Apatosaurus

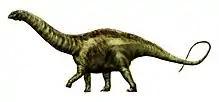
Artistic interpretation of "A. louisae"

The limb bones are also very robust. Within Apatosaurinae, the scapula of "Apatosaurus louisae" is intermediate in morphology between those of "A.ajax" and "Brontosaurus excelsus". The arm bones are stout, so the humerus of "Apatosaurus" resembles that of "Camarasaurus", as well as "Brontosaurus". However, the humeri of "Brontosaurus" and "A.ajax" are more similar to each other than they are to "A.louisae". In 1936, Charles Gilmore noted that previous reconstructions of "Apatosaurus" forelimbs erroneously proposed that the radius and ulna could cross; in life they would have remained parallel. "Apatosaurus" had a single large claw on each forelimb, a feature shared by all sauropods more derived than "Shunosaurus". The first three toes had claws on each hindlimb. The phalangeal formula is 2-1-1-1-1, meaning the innermost finger (phalanx) on the forelimb has two bones and the next has one. The single manual claw bone (ungual) is slightly curved and squarely truncated on the anterior end. The pelvic girdle includes the robust ilia, and the fused (co-ossified) pubes and ischia. The femora of "Apatosaurus" are very stout and represent some of the most robust femora of any member of Sauropoda. The tibia and fibula bones are different from the slender bones of "Diplodocus" but are nearly indistinguishable from those of "Camarasaurus". The fibula is longer and slenderer than the tibia. The foot of "Apatosaurus" has three claws on the innermost digits; the digit formula is 3-4-5-3-2. The first metatarsal is the stoutest, a feature shared among diplodocids.